SS El Paraguayo

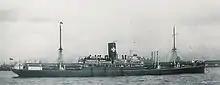
"El Paraguayo"

SS "El Paraguayo" was a British meat carrier ship believed at the time of her launch in 1911 to be the largest refrigerated vessel constructed with a capacity of over 405,000 cubic feet (11,468 cubic meters). The ship plied the route between Liverpool and the River Plate in South America.